Pressure reactor

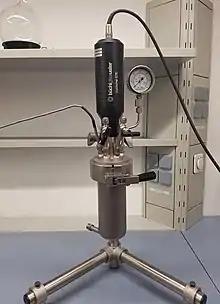

Metal Pressure reactors are typically used for high pressure reactions. They have a much higher pressure rating than glass reactors. Although they have a higher pressure rating, they still have their own distinct flaws. One of which would be that metal vessels are more susceptible to corrosion. The material of construction (MOC) is particularly important during the design phase of a metal pressure reactor. The correct MOC can reduce or even eliminate the corrosion seen in the vessel but, depending on the material chosen, could increase the price of a system. Metal vessels are also much heavier and should be handled carefully when performing maintenance.